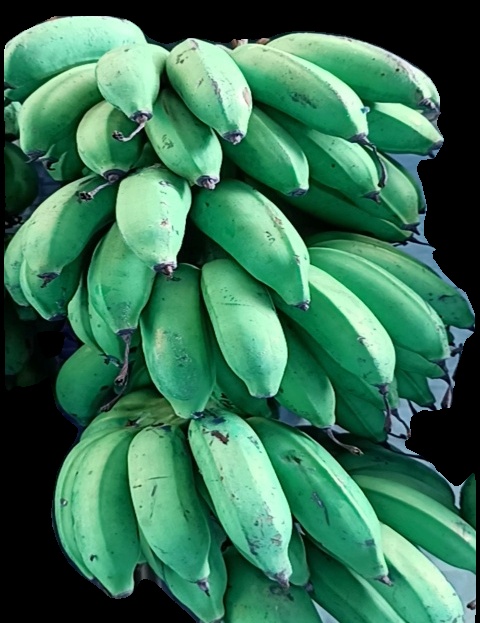
Variety: rasbale
Grade: grade2